Albacete

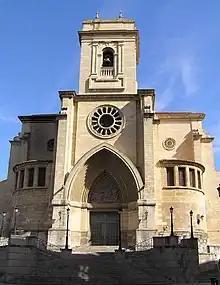
Cathedral of San Juan.

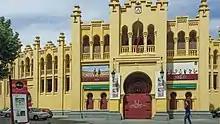
Plaza de Toros de Albacete, influence moorish.

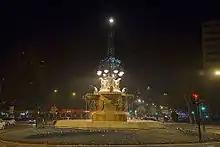
Fountain of the Frogs.

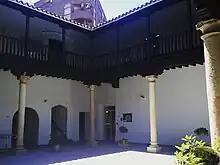
Interior Posada del Rosario, typically manchego building of 16th century.

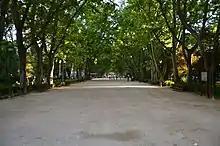
The Abelardo Sanchez Park is the largest urban park in Castilla–La Mancha.

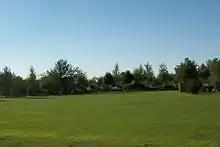
Suburban Parque La Pulgosa.

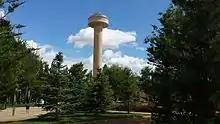
Water Tanks Tree Festival in Park Tree Festival.

Most of the sights of Albacete are inside the center ring or first ring of the city, mainly surrounded by the Ring of Albacete and the Paseo de la Cuba and the Linear Park of Albacete. Altozano Square, located in downtown, is one of the most important hubs of Albacete. It contains many attractions of the capital of Albacete and the Municipal Museum, the Grand Hotel, the Jardines del Altozano, Altozano bomb shelters, the Justice Palace (seat of the High Court of Castilla–La Mancha) or Capitol Cinema. In this place they born five blocks.